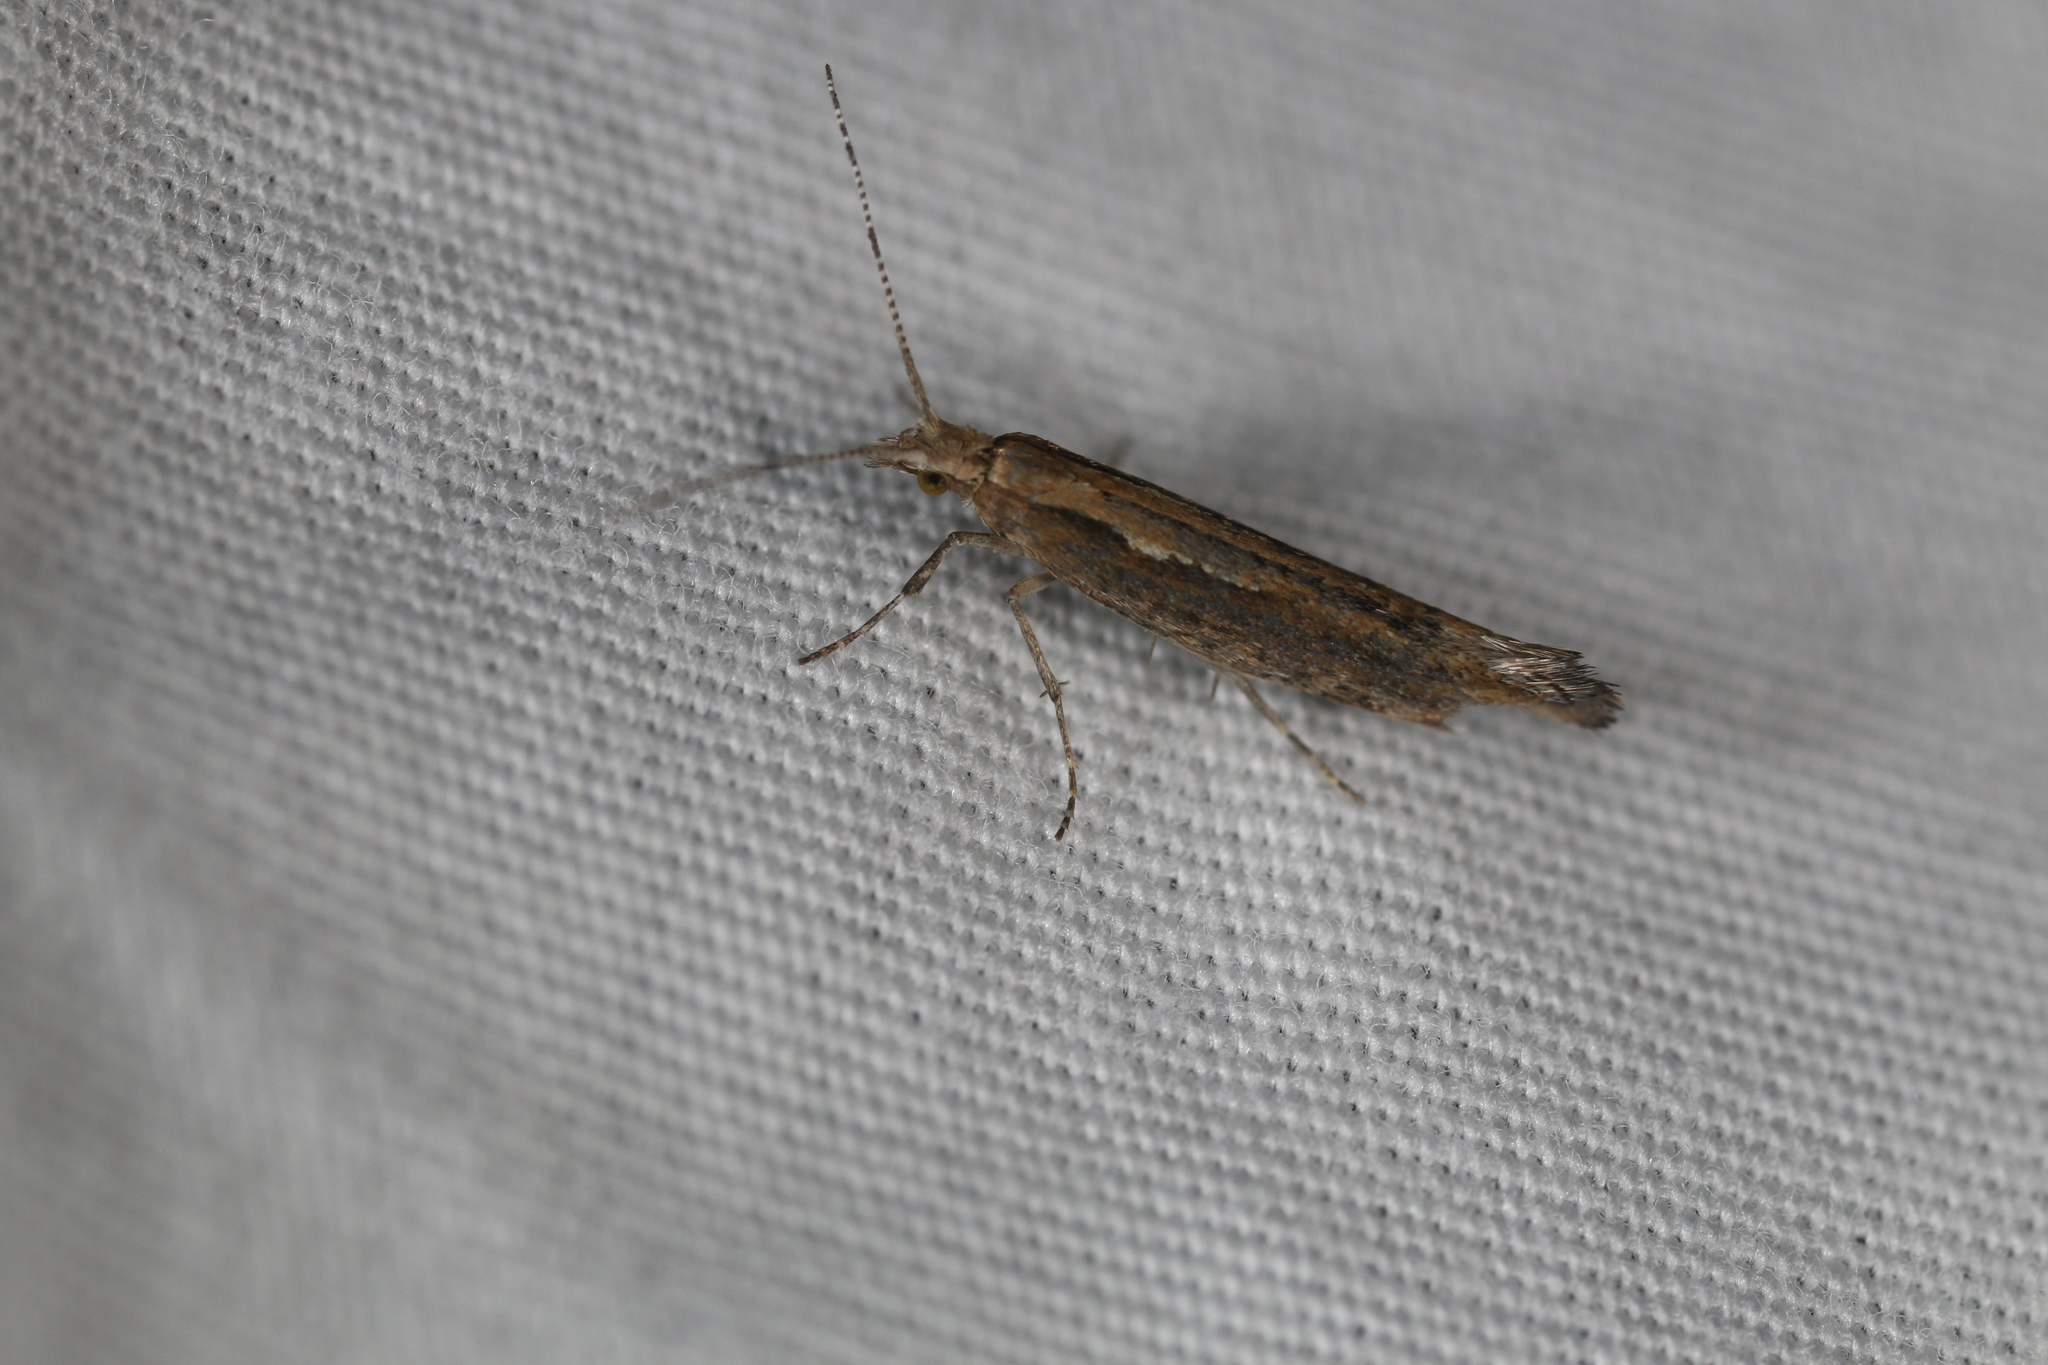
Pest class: diamondback_moth